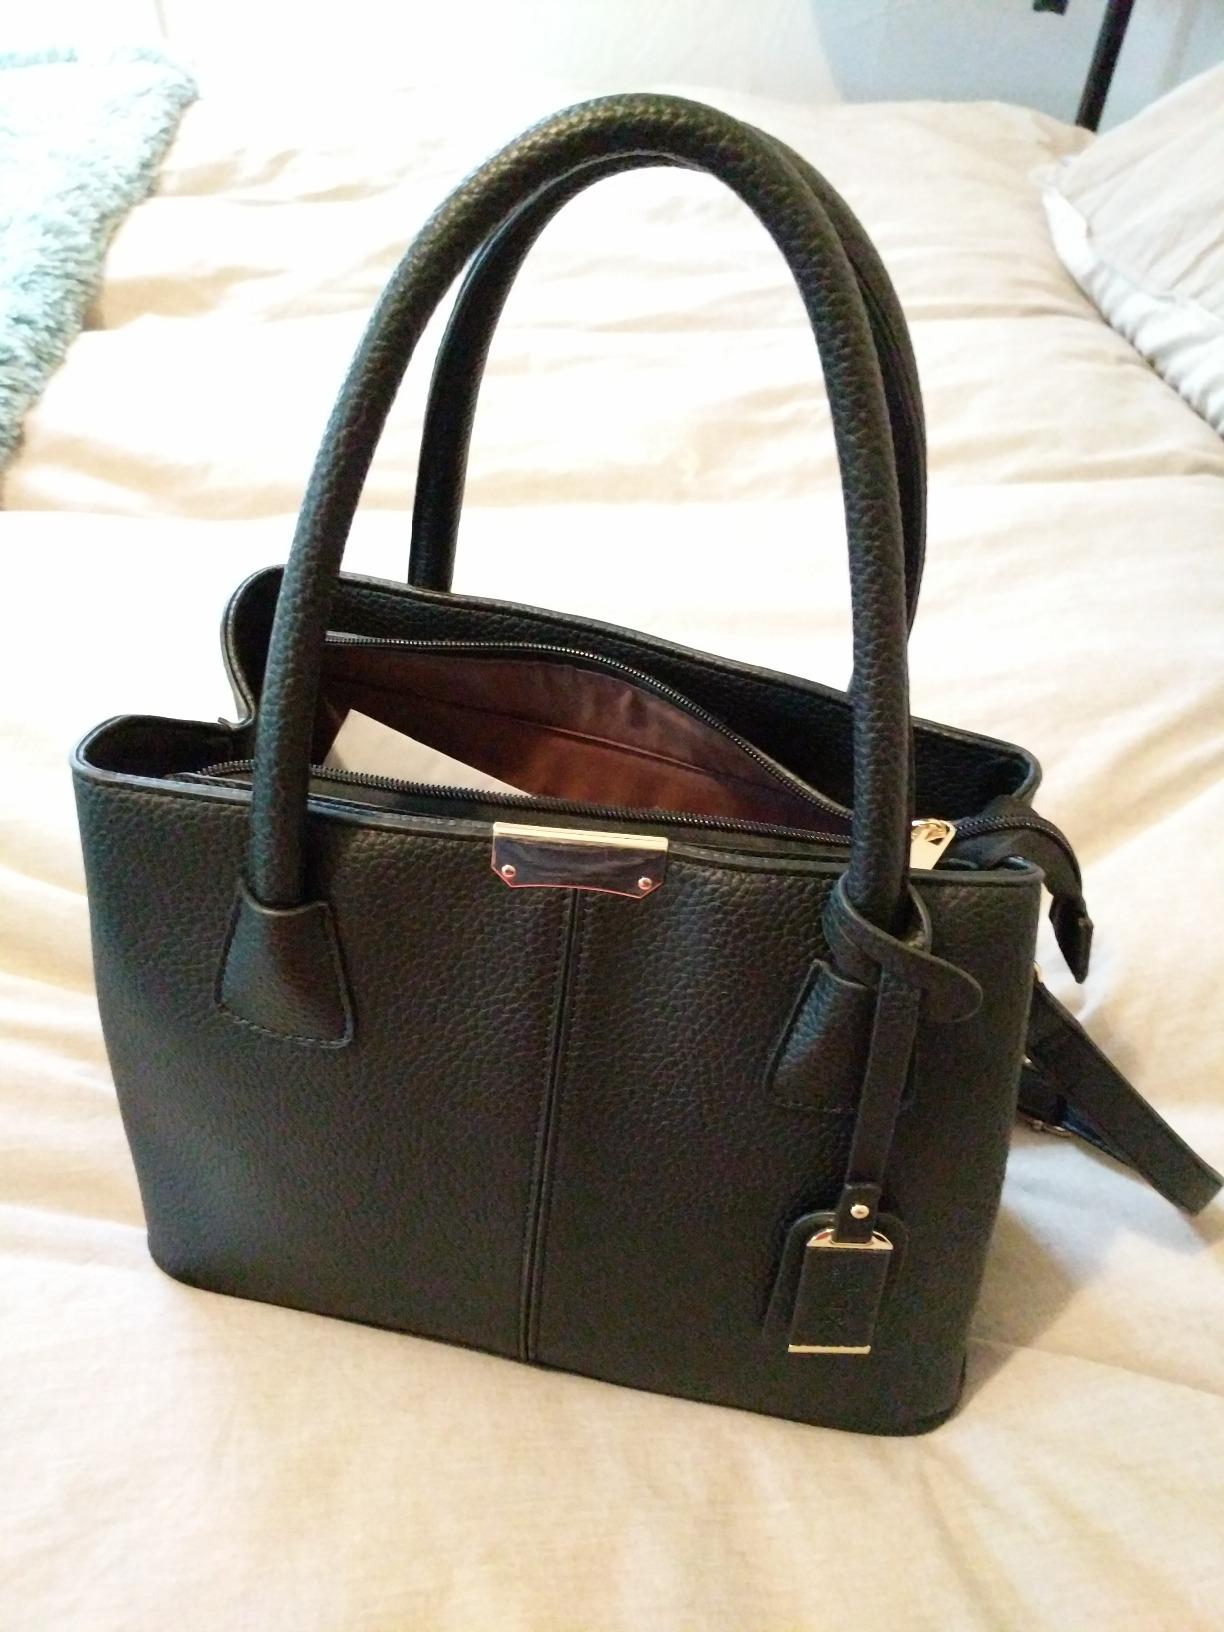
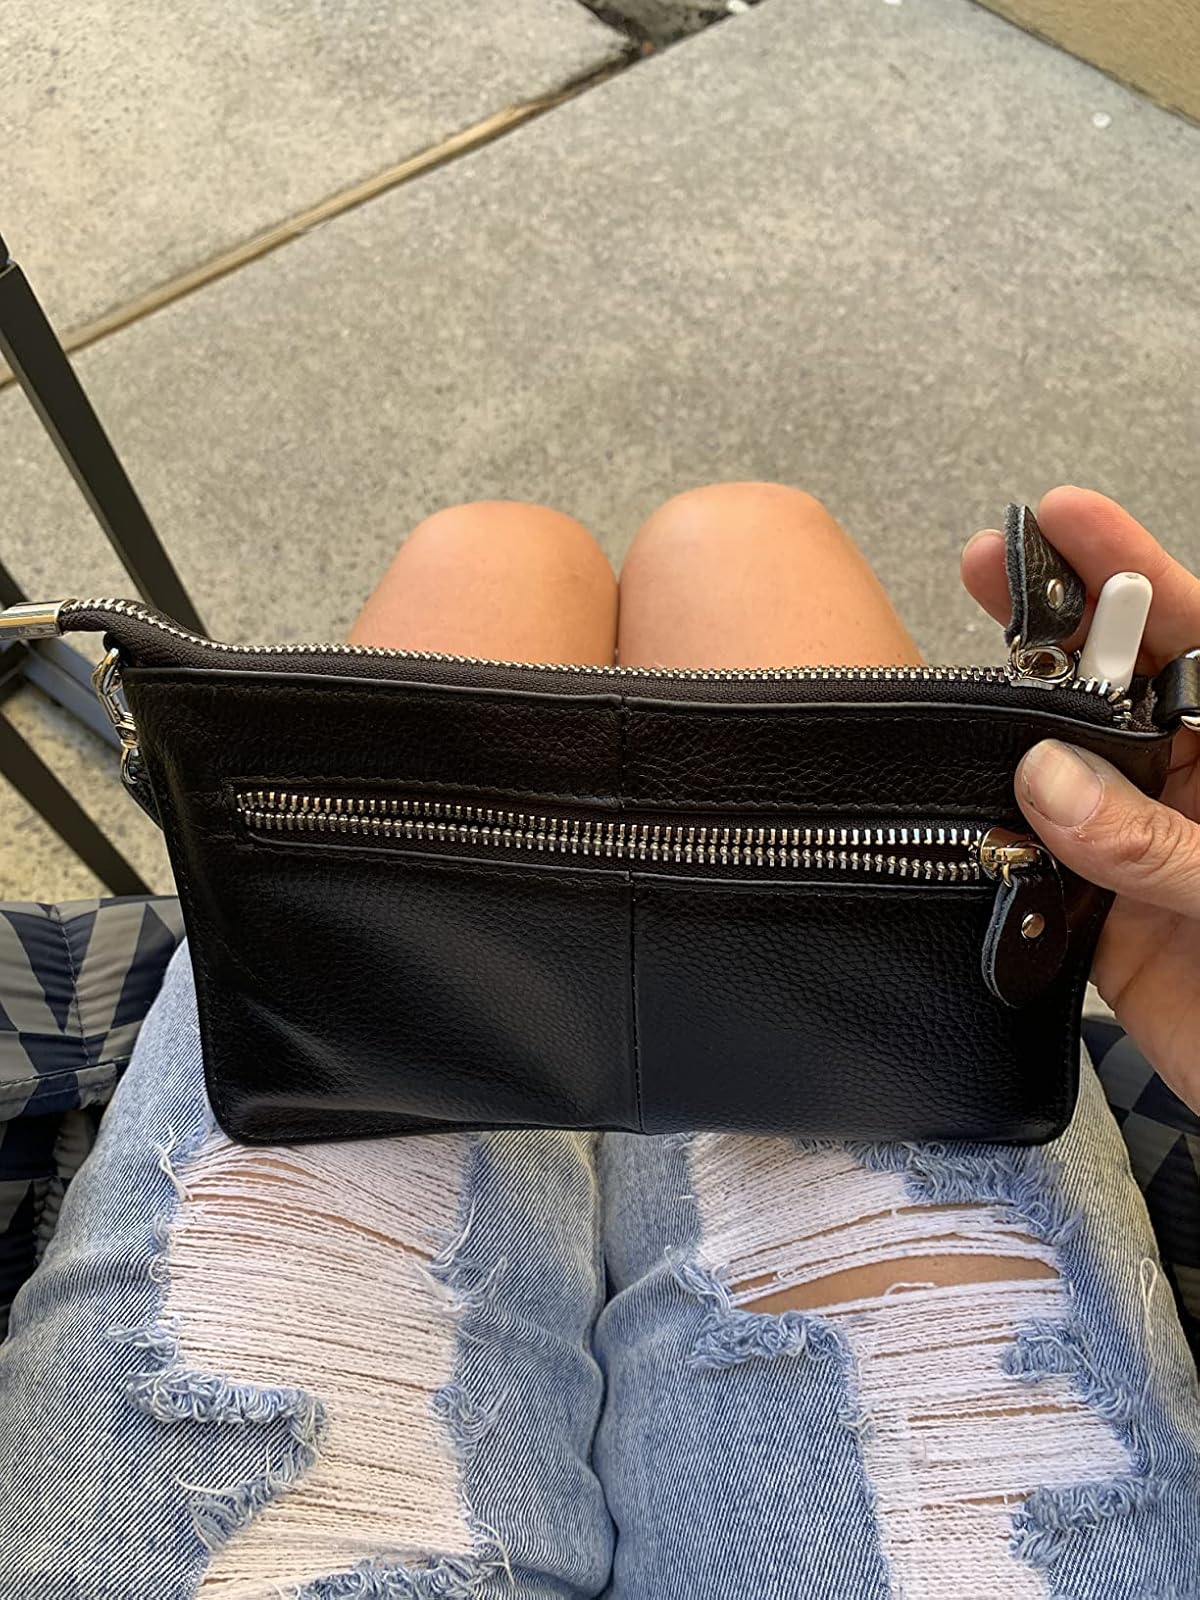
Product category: accessories_handbag
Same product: no